Peder Kolstad

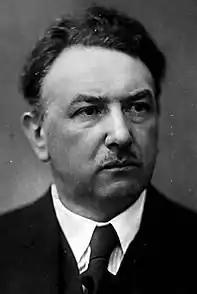

Peder Ludvik Kolstad (28 November 1878 – 5 March 1932) was a Norwegian politician from the Agrarian Party. He was the prime minister of Norway from 1931 until his death in 1932.